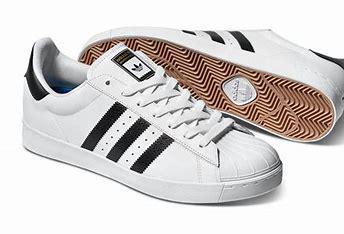
Brand: adidas
Model: Superstar Skate